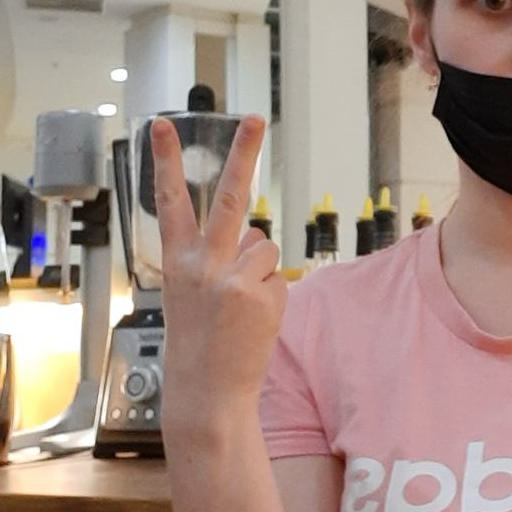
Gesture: peace_inverted